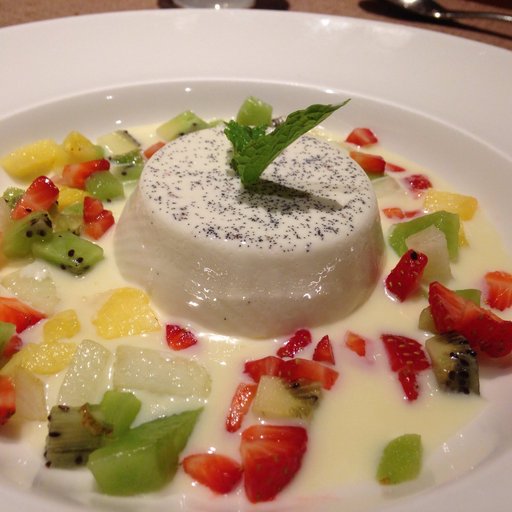
Label: panna_cotta